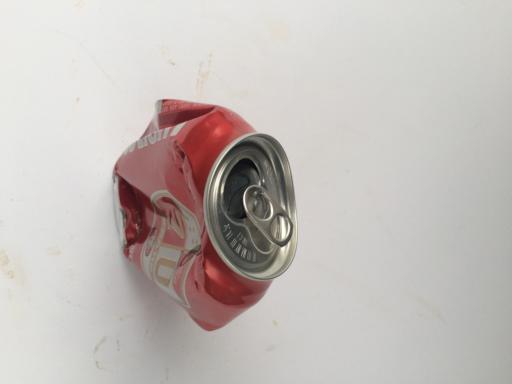
Label: metal